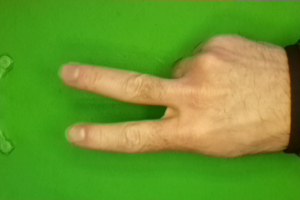
Label: scissors